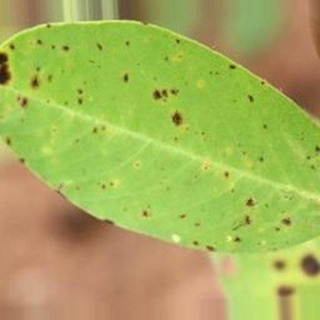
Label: groundnut_late_leaf_spot